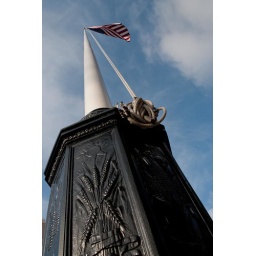
Flag pole in front of a court building in downtown Des Moines.